Abner Mares

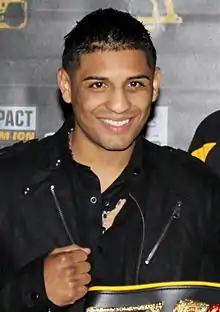
Mares in 2010

Abner Mares Martínez (born November 28, 1985) is a Mexican-American professional boxer who also works as a boxing analyst and commentator for Showtime. He has held multiple world championships in three weight classes, including the IBF bantamweight title from 2011 to 2012, the WBC super bantamweight title from 2012 to 2013, the WBC featherweight title in 2013. He also held the WBA (Regular) featherweight title from 2016 to 2018. As an amateur boxer, Mares won numerous medals at international tournaments while representing Mexico. He grew up in the city of Hawaiian Gardens, California and holds dual citizenship with Mexico and the United States.